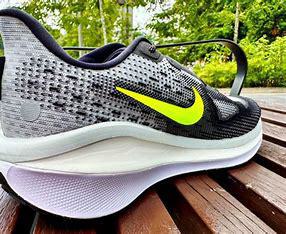
Brand: Nike
Model: Vomero 17